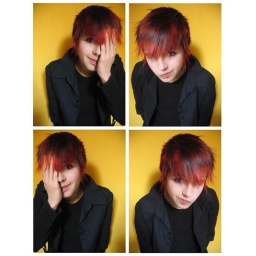
red girl in a yellow submarine